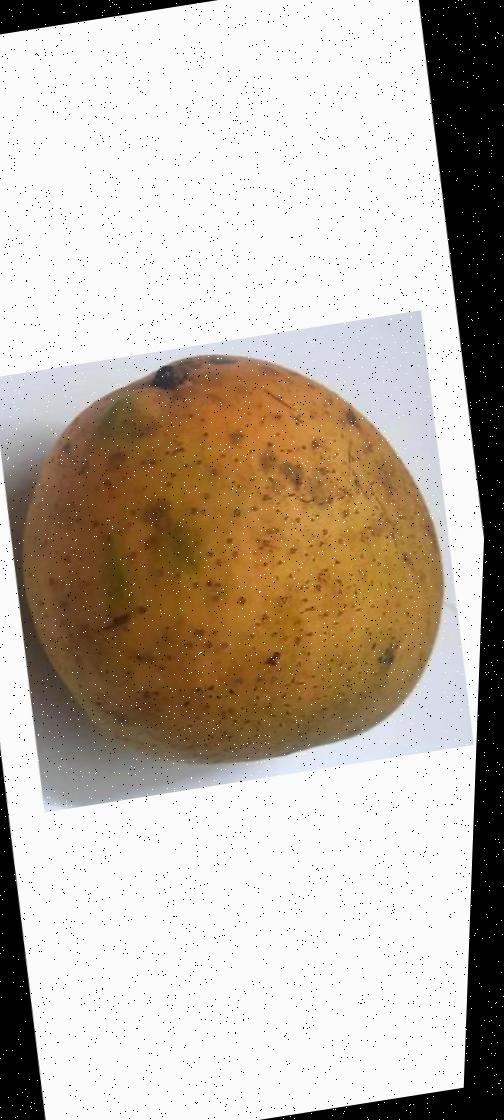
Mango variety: Ashshina Classic